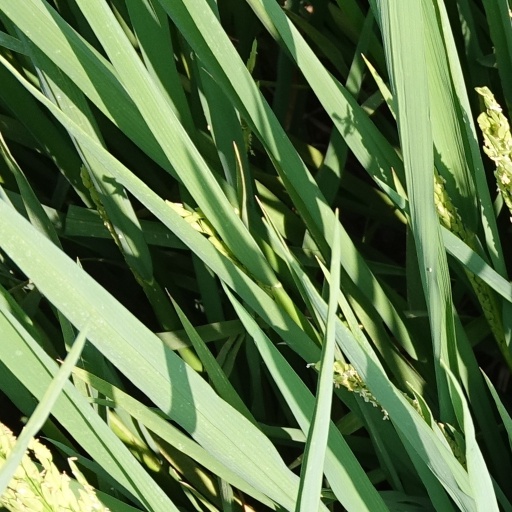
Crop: rice